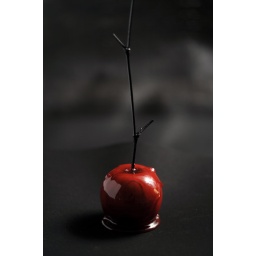
cinnamon flavored candy apples in red and black